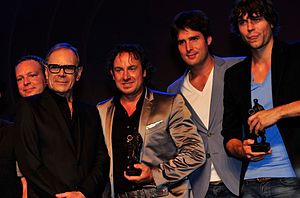
Marco Borsato / Diskografi / Single
Marco Borsato modtager Edison Popprisen i 2011 sammen med duo Nick & Simon og Rob de Nijs
Marco Roberto Borsato er en nederlandsk sanger og skuespiller.